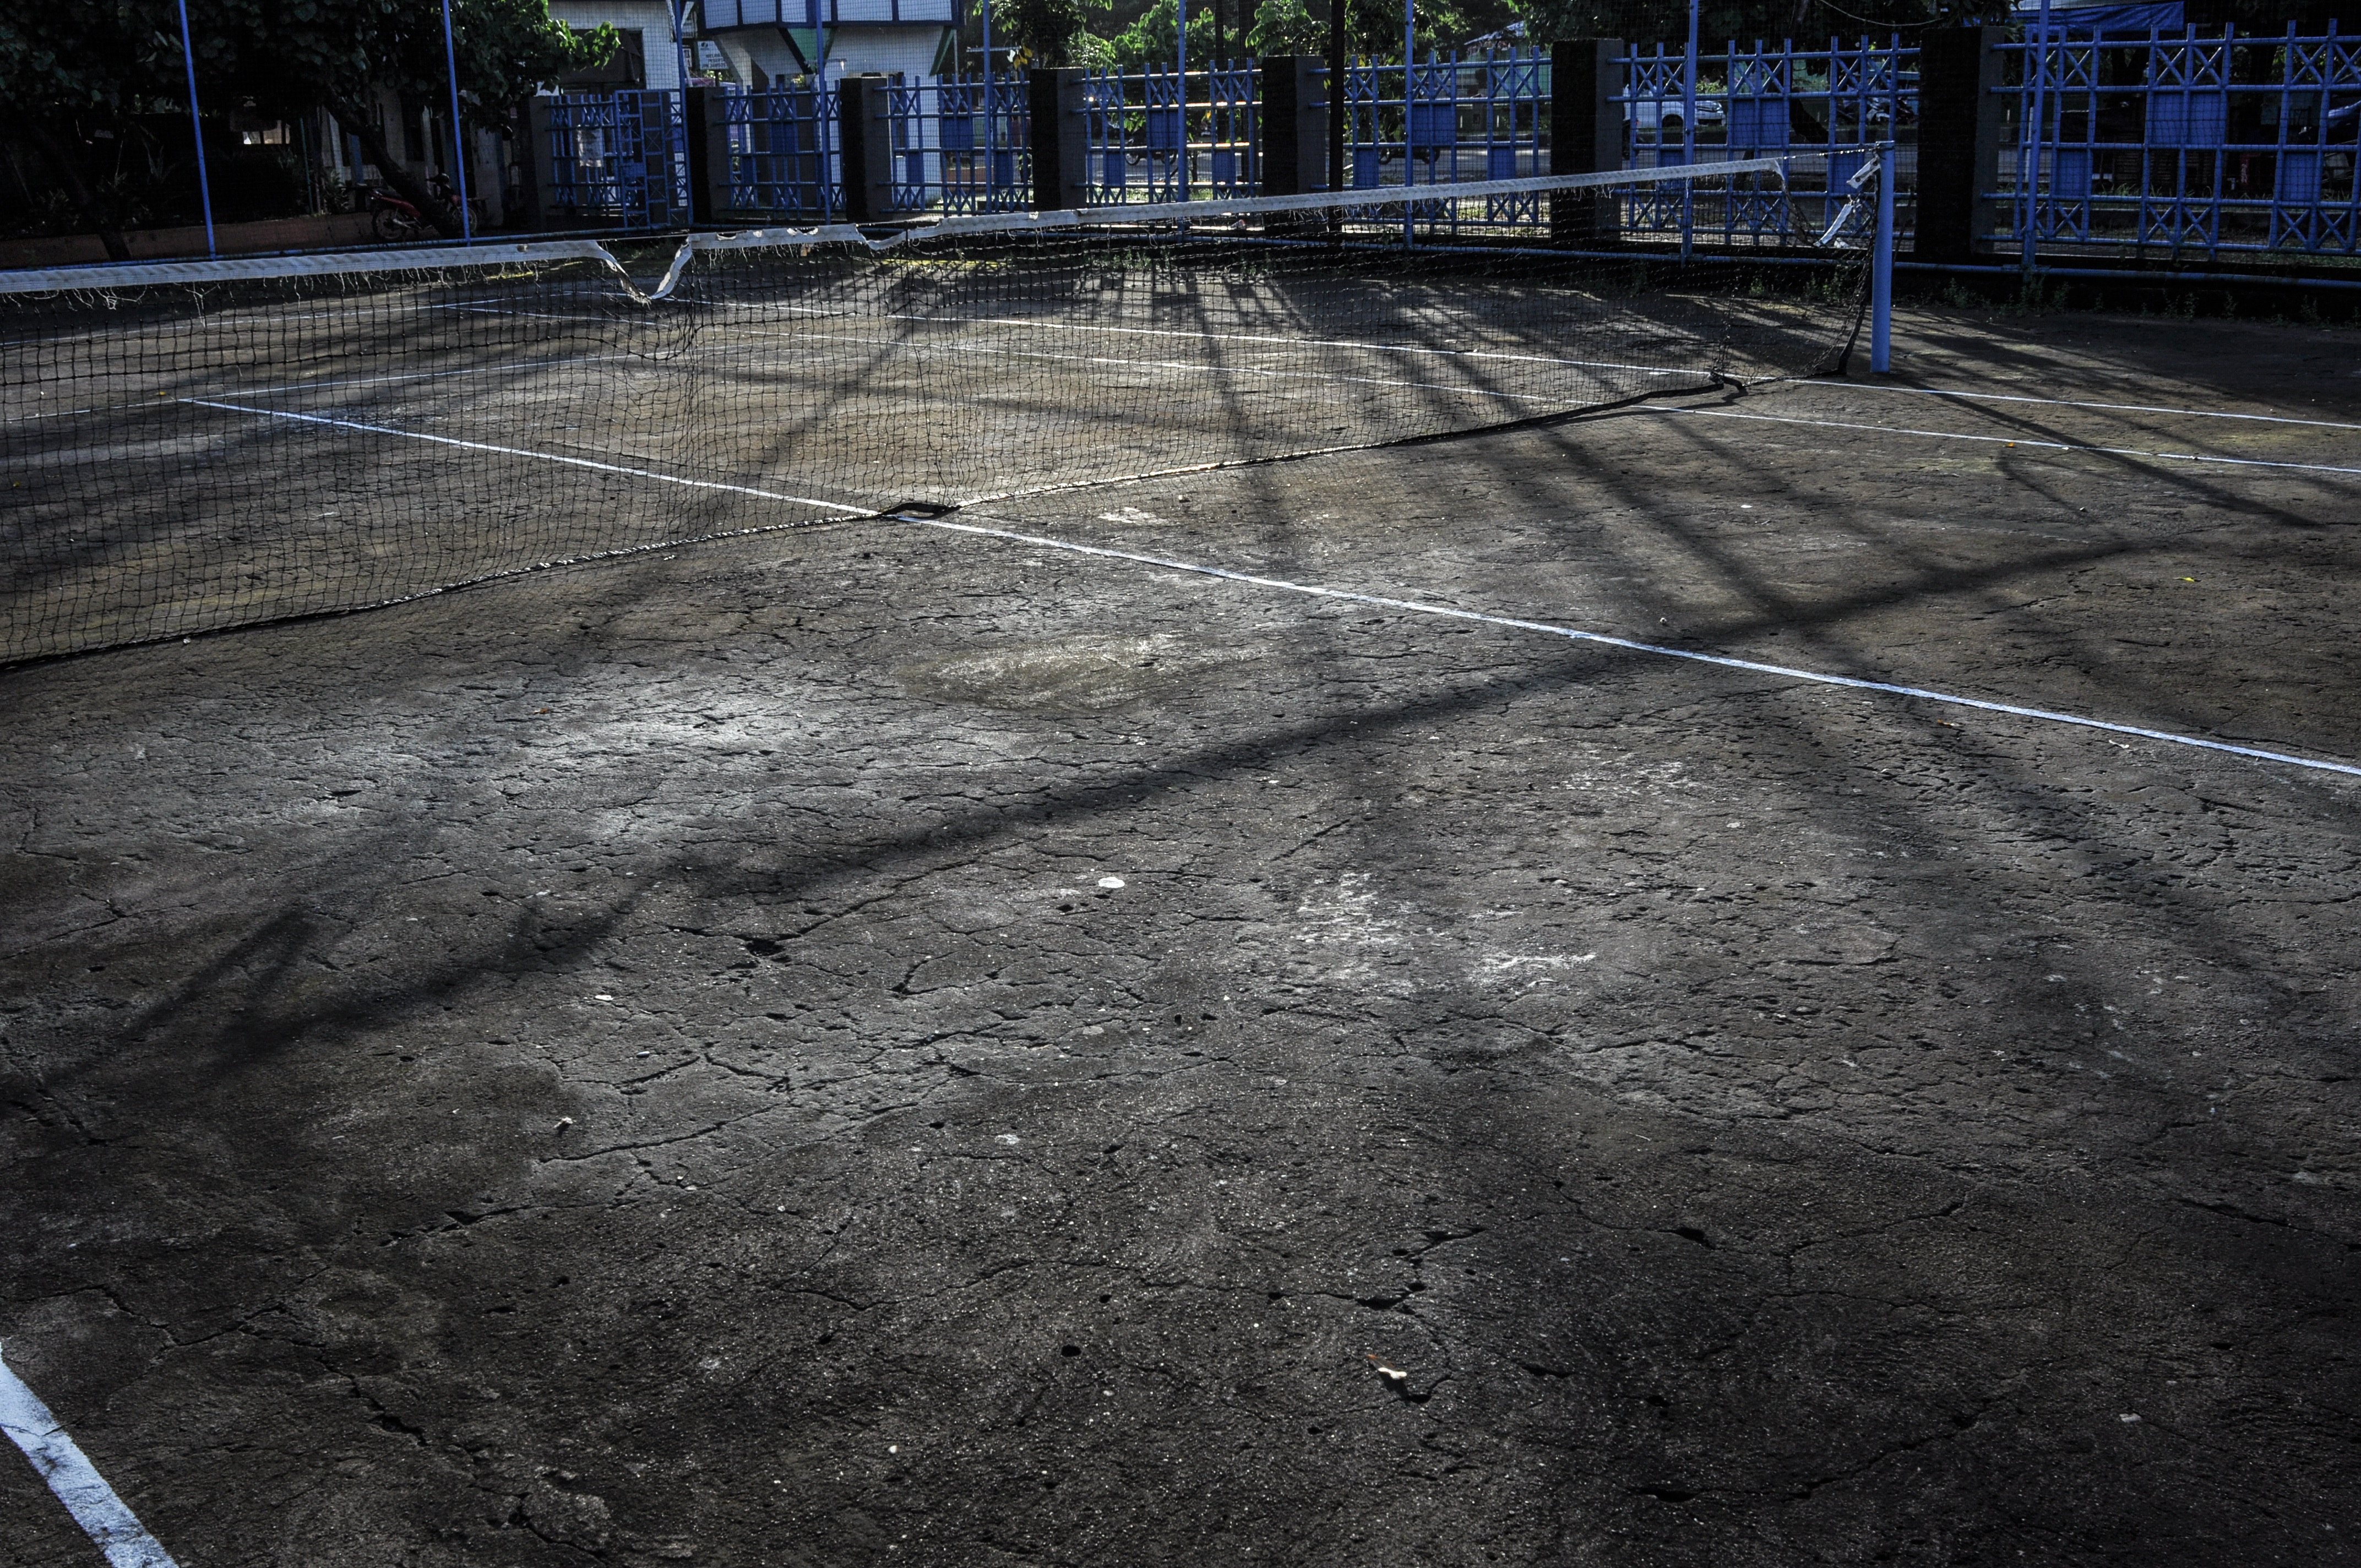
structure, floor, wall, asphalt, line, soil, lane, flooring, road surface, sport venue, outdoor structure